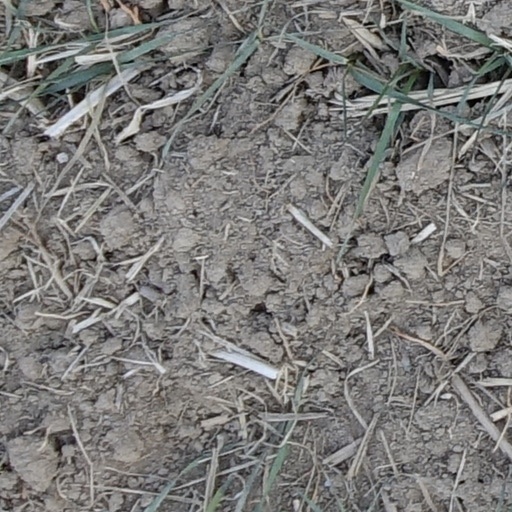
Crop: wheat